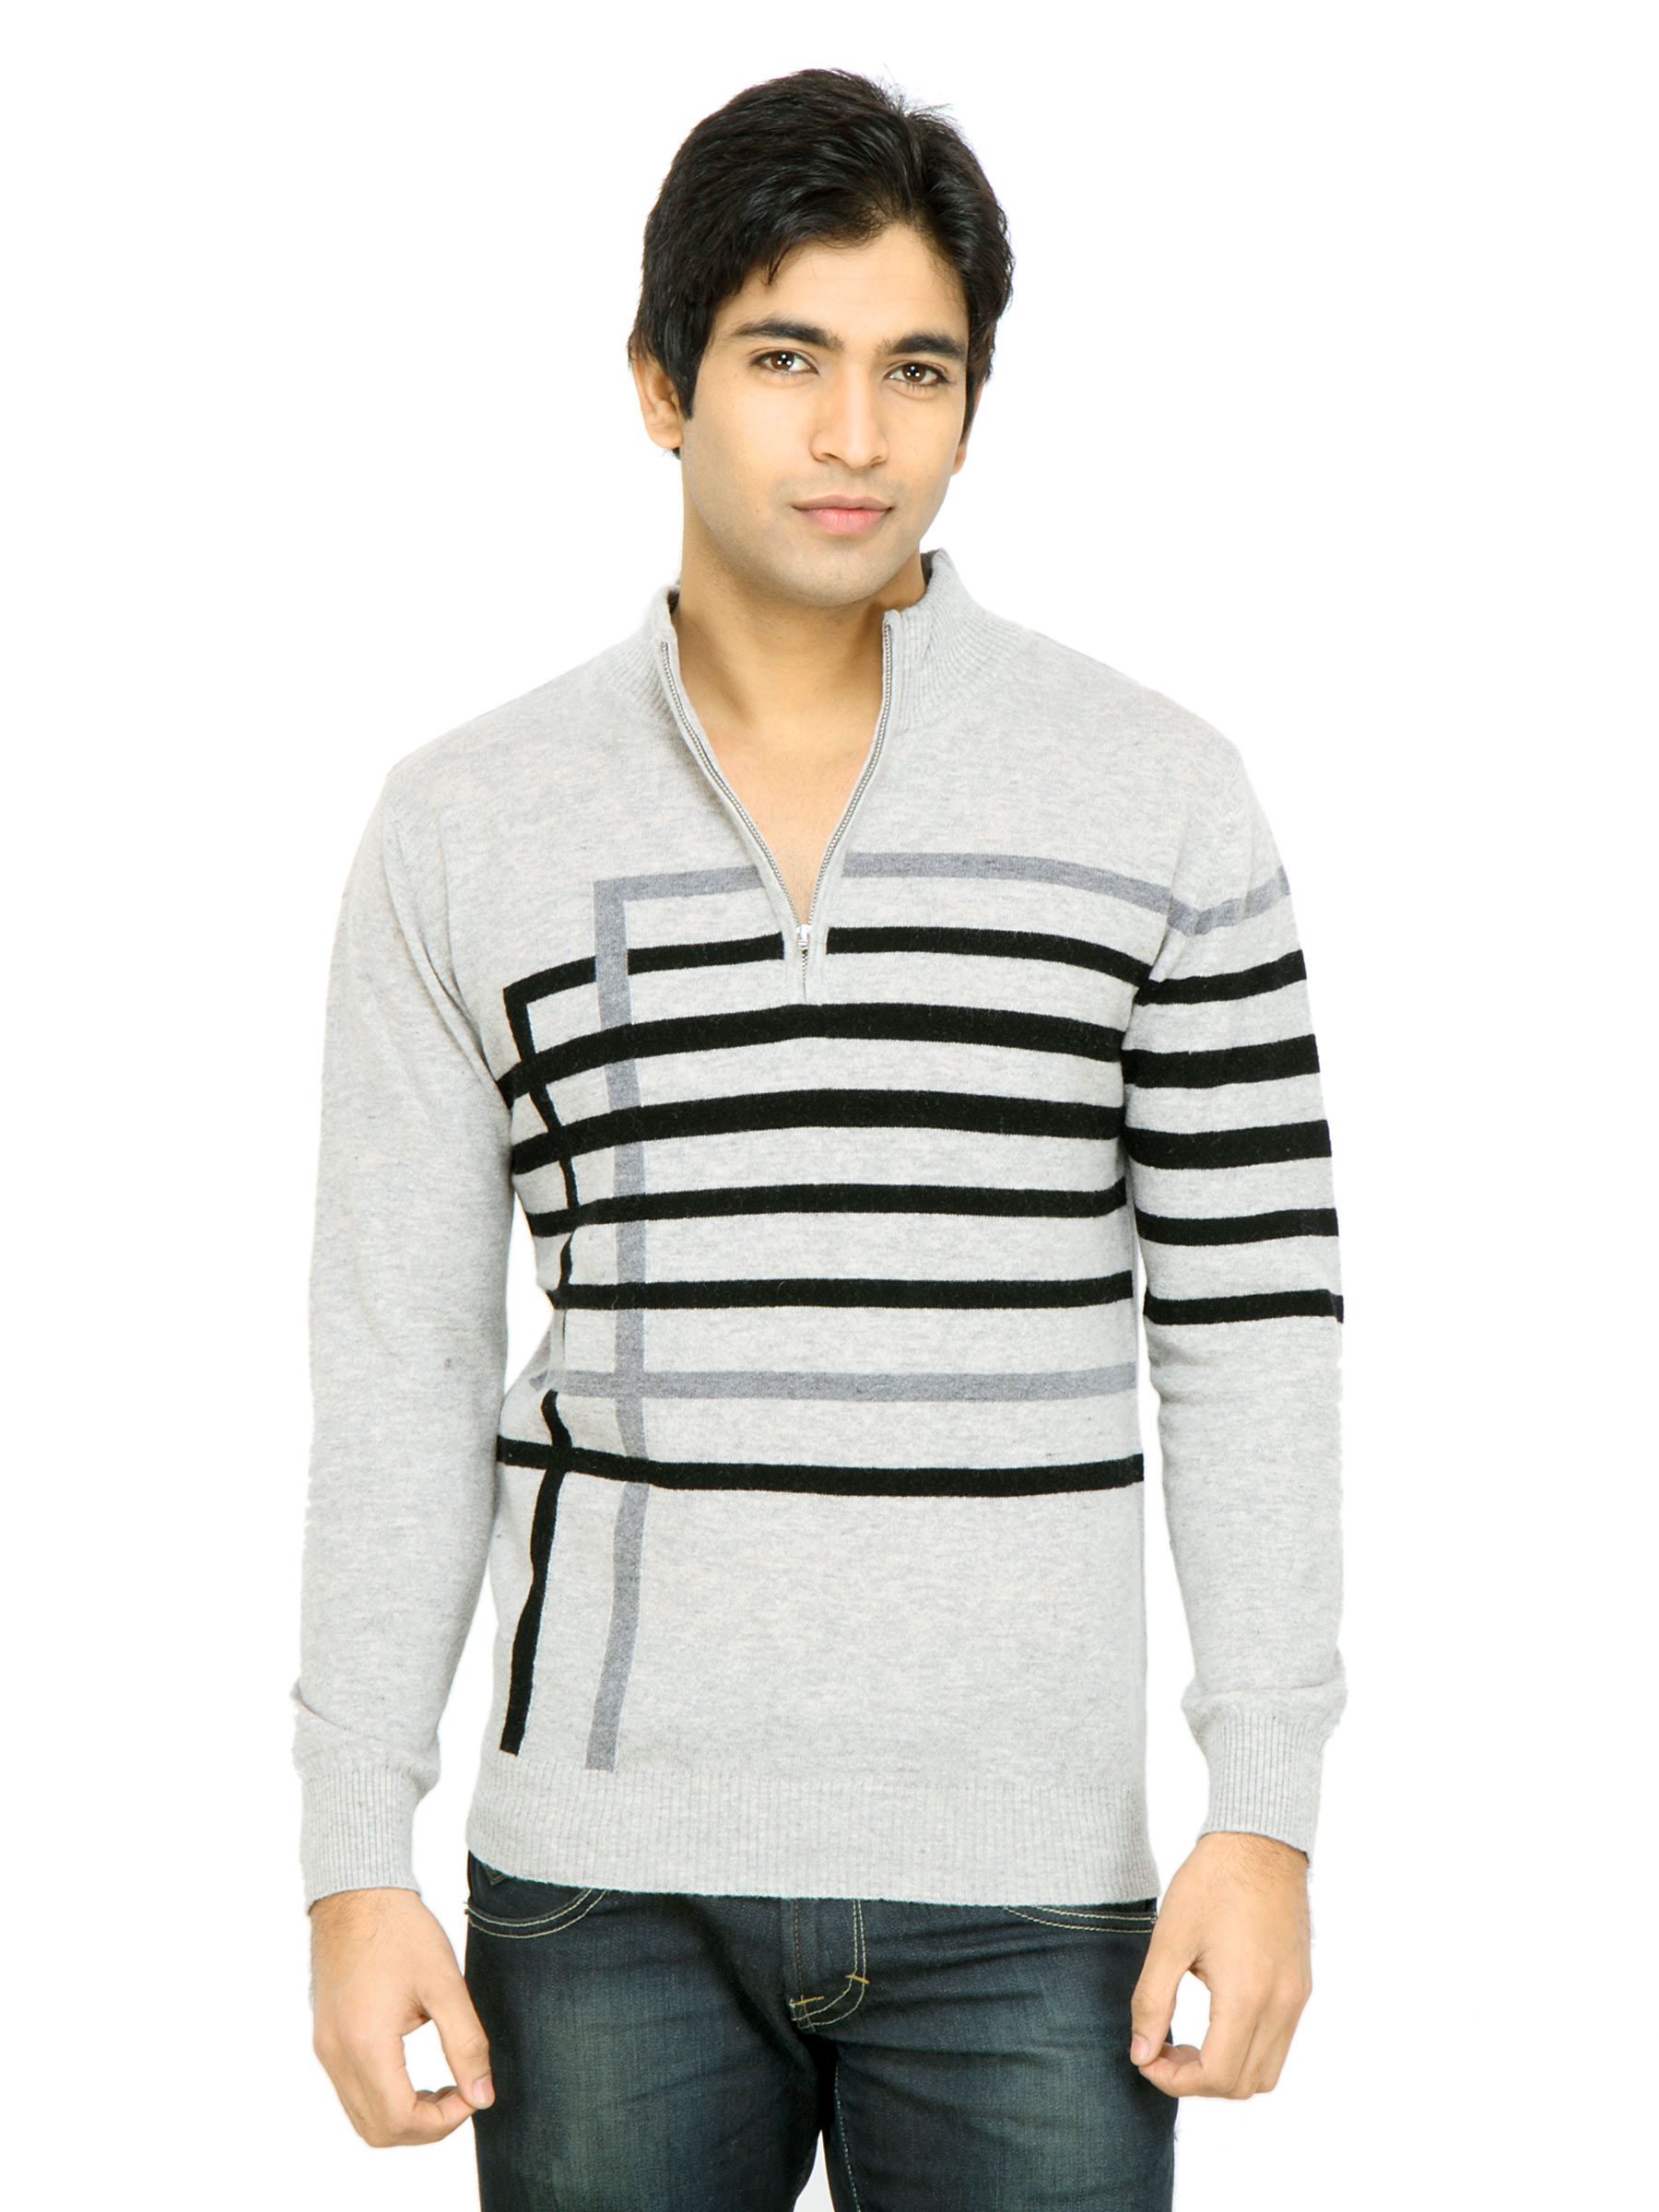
United Colors of Benetton Men Stripes Grey Sweater
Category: Apparel / Topwear / Sweaters
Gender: Men
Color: Grey
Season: Fall 2011
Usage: Casual